Isle of Man Railway rolling stock

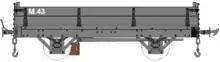
M.43, one of the two-plank drop-side wagons from the 1911 batch of twelve identical vehicles, all scrapped between 1955 and 1969.

These were four-wheeled brake and luggage vans fitted with lookout duckets, but otherwise entirely sealed with only two drop-sash windows at the guard's door. Originally, these vans were intended to be capable of carrying ten passengers in a single compartment, according to Metropolitan's original drawings ("conjecturally shown adjacent"), but this was never carried out. None of these vans survive today, and they were effectively made redundant when later passenger coaches had their own braking systems.